Tabas, Razavi Khorasan

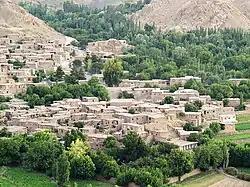

Tabas (also Romanized as Ţabas; also known as Katal Ţabas) is a village in Tabas Rural District, in the Central District of Khoshab County, Razavi Khorasan Province, Iran. At the 2006 census, its population was 793, in 261 families.